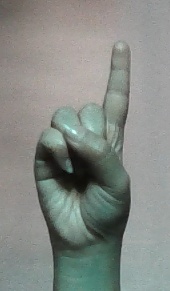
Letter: bb